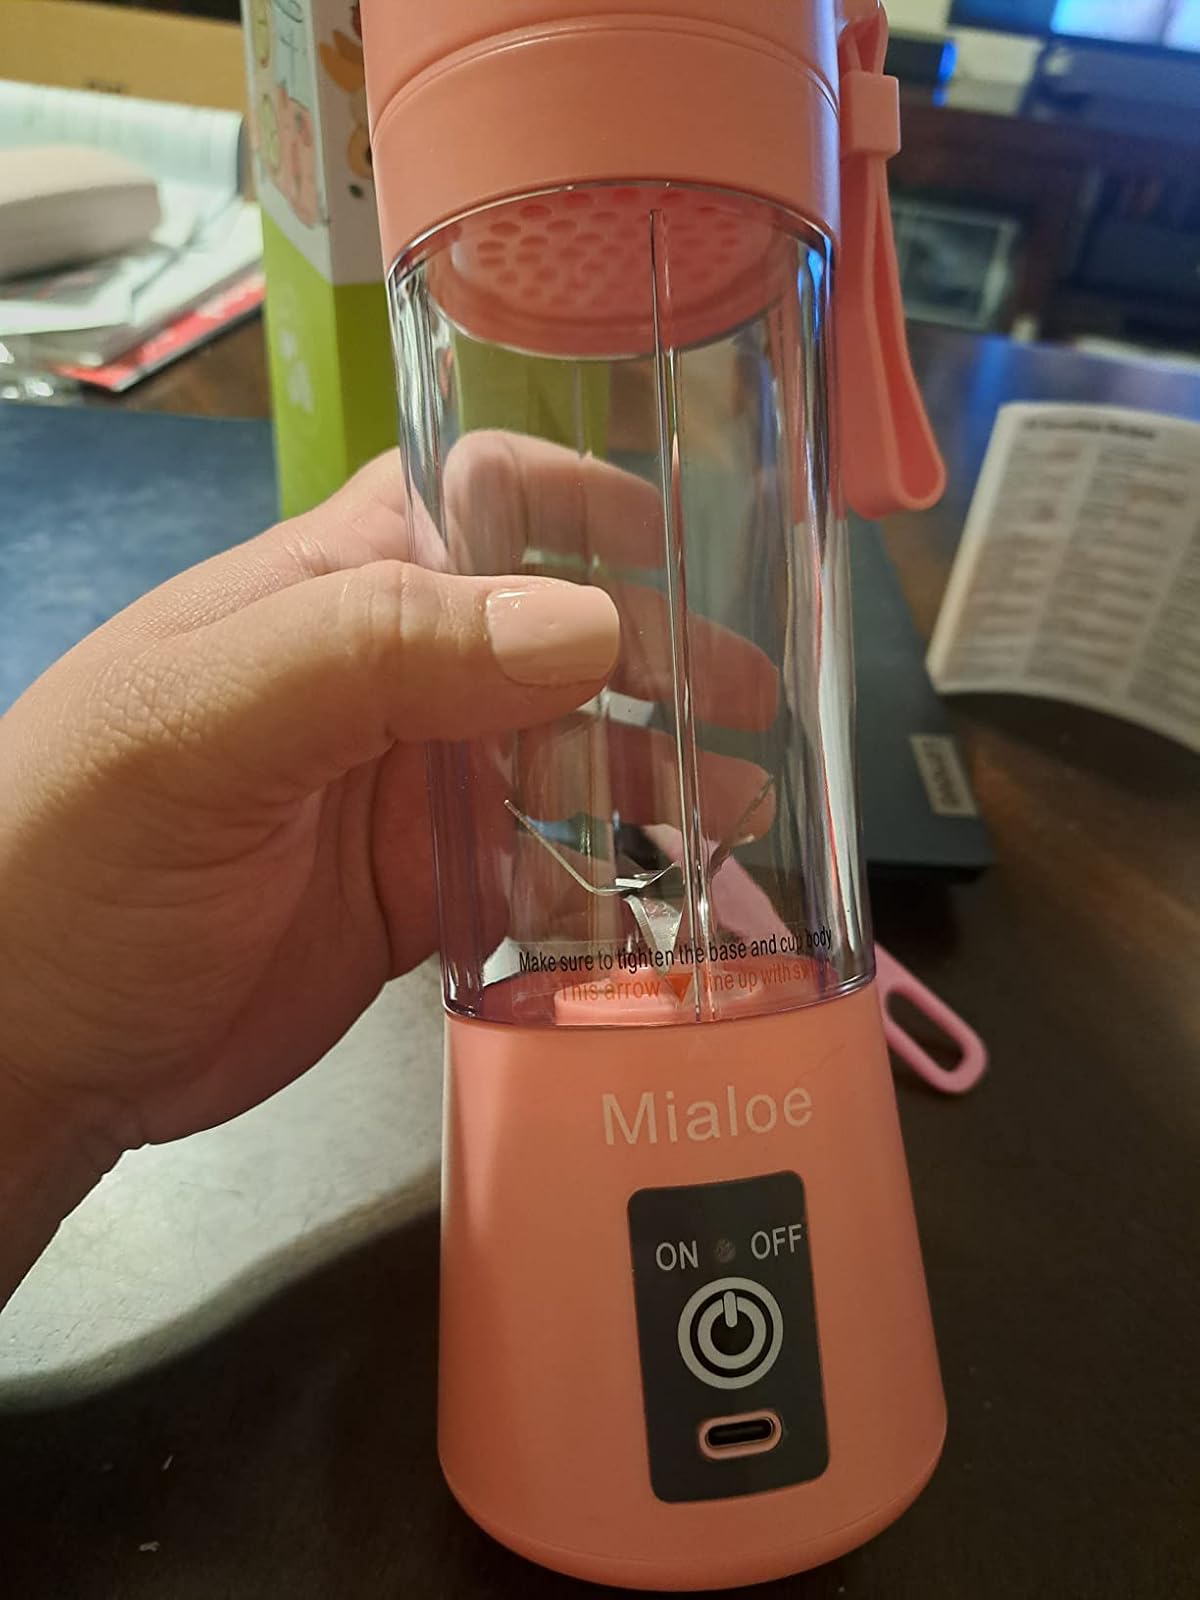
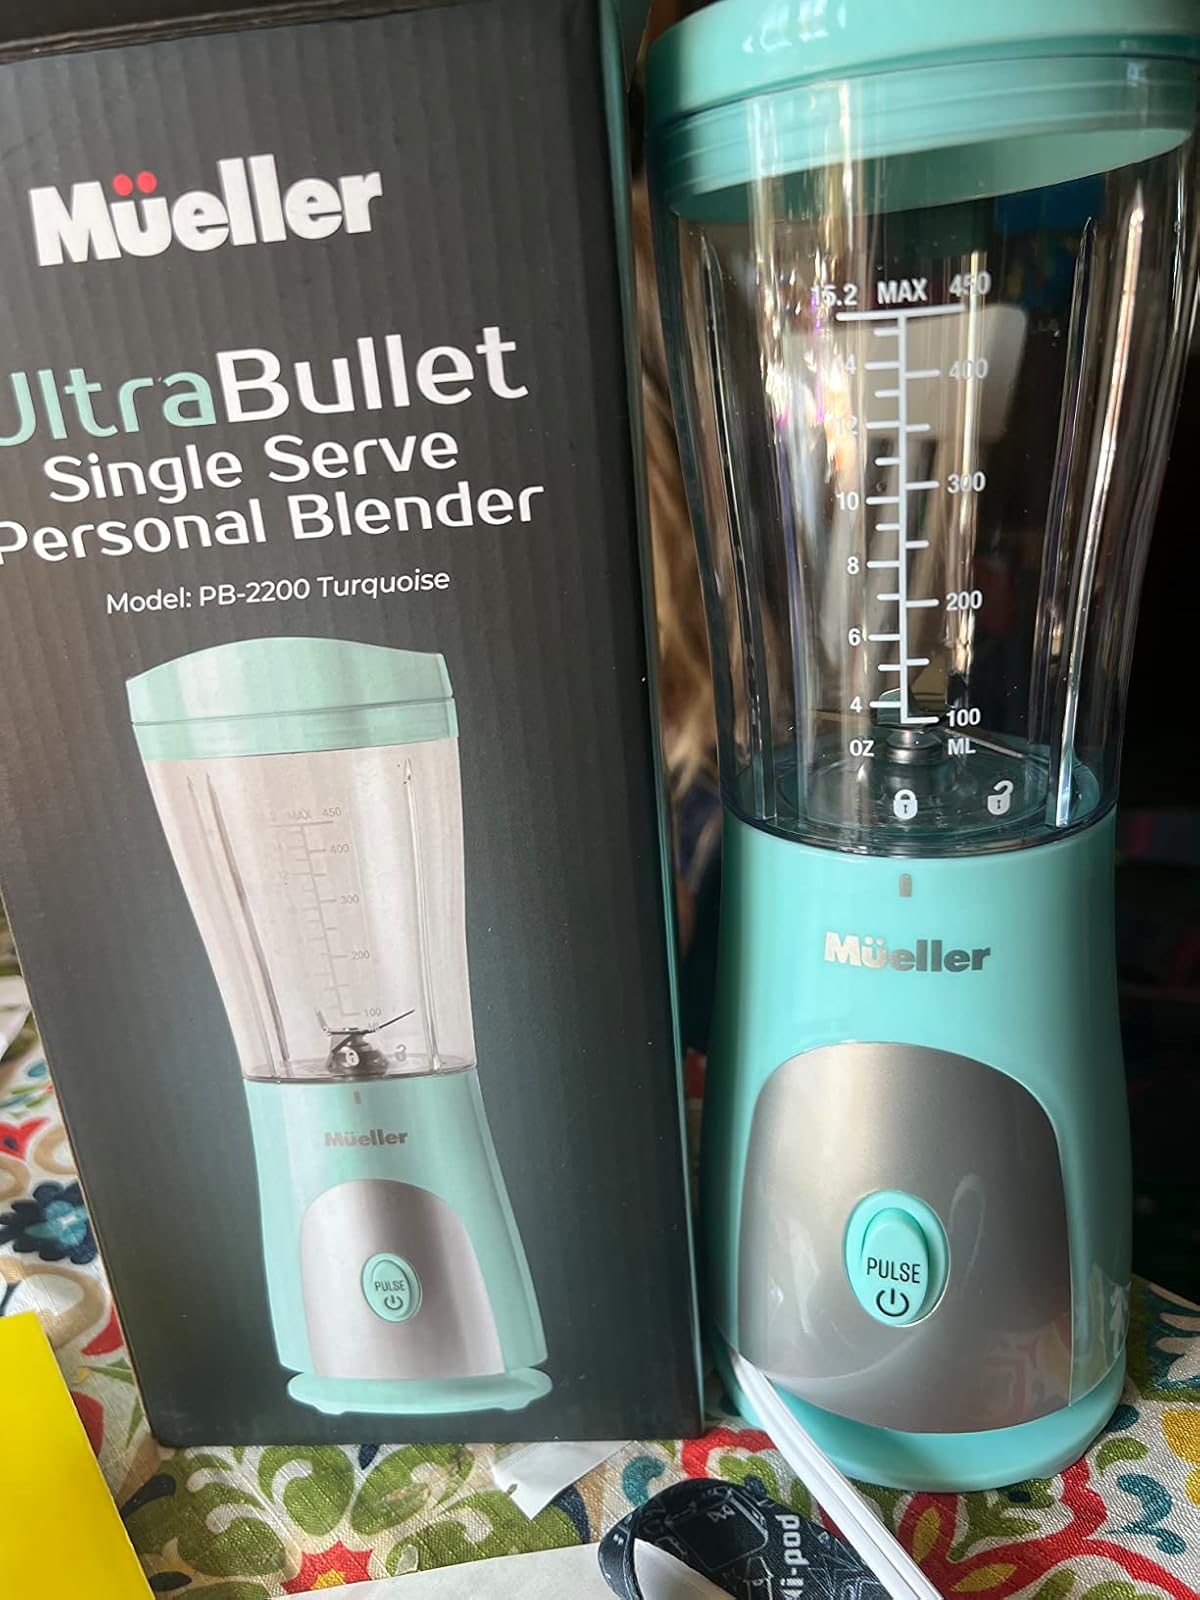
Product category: items_blender
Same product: no